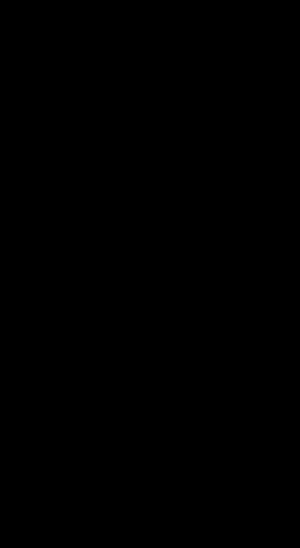
Les Mongols sont un peuple nomade vivant actuellement en Mongolie, en Russie et en Chine. Les quatre ethnies principales sont les Khalkhas, les Oïrates, les Bouriates et les Kalmouks. Ils sont actuellement environ 10 millions, dont près de 5,8 millions en Chine. Leurs langues forment un groupe spécifique de la famille altaïque comportant plusieurs langues. Les principales sont le khalkha, dialecte devenu langue vernaculaire de Mongolie, le tchakhar, dialecte vernaculaire de Mongolie-Intérieure, le bouriate, parlé en Bouriatie, dans les deux Mongolies et dans d'autres républiques de Sibérie et le kalmouk, parlé en Kalmoukie. Les Mongols pratiquent traditionnellement un bouddhisme lamaïste teinté d'animisme voire de chamanisme.